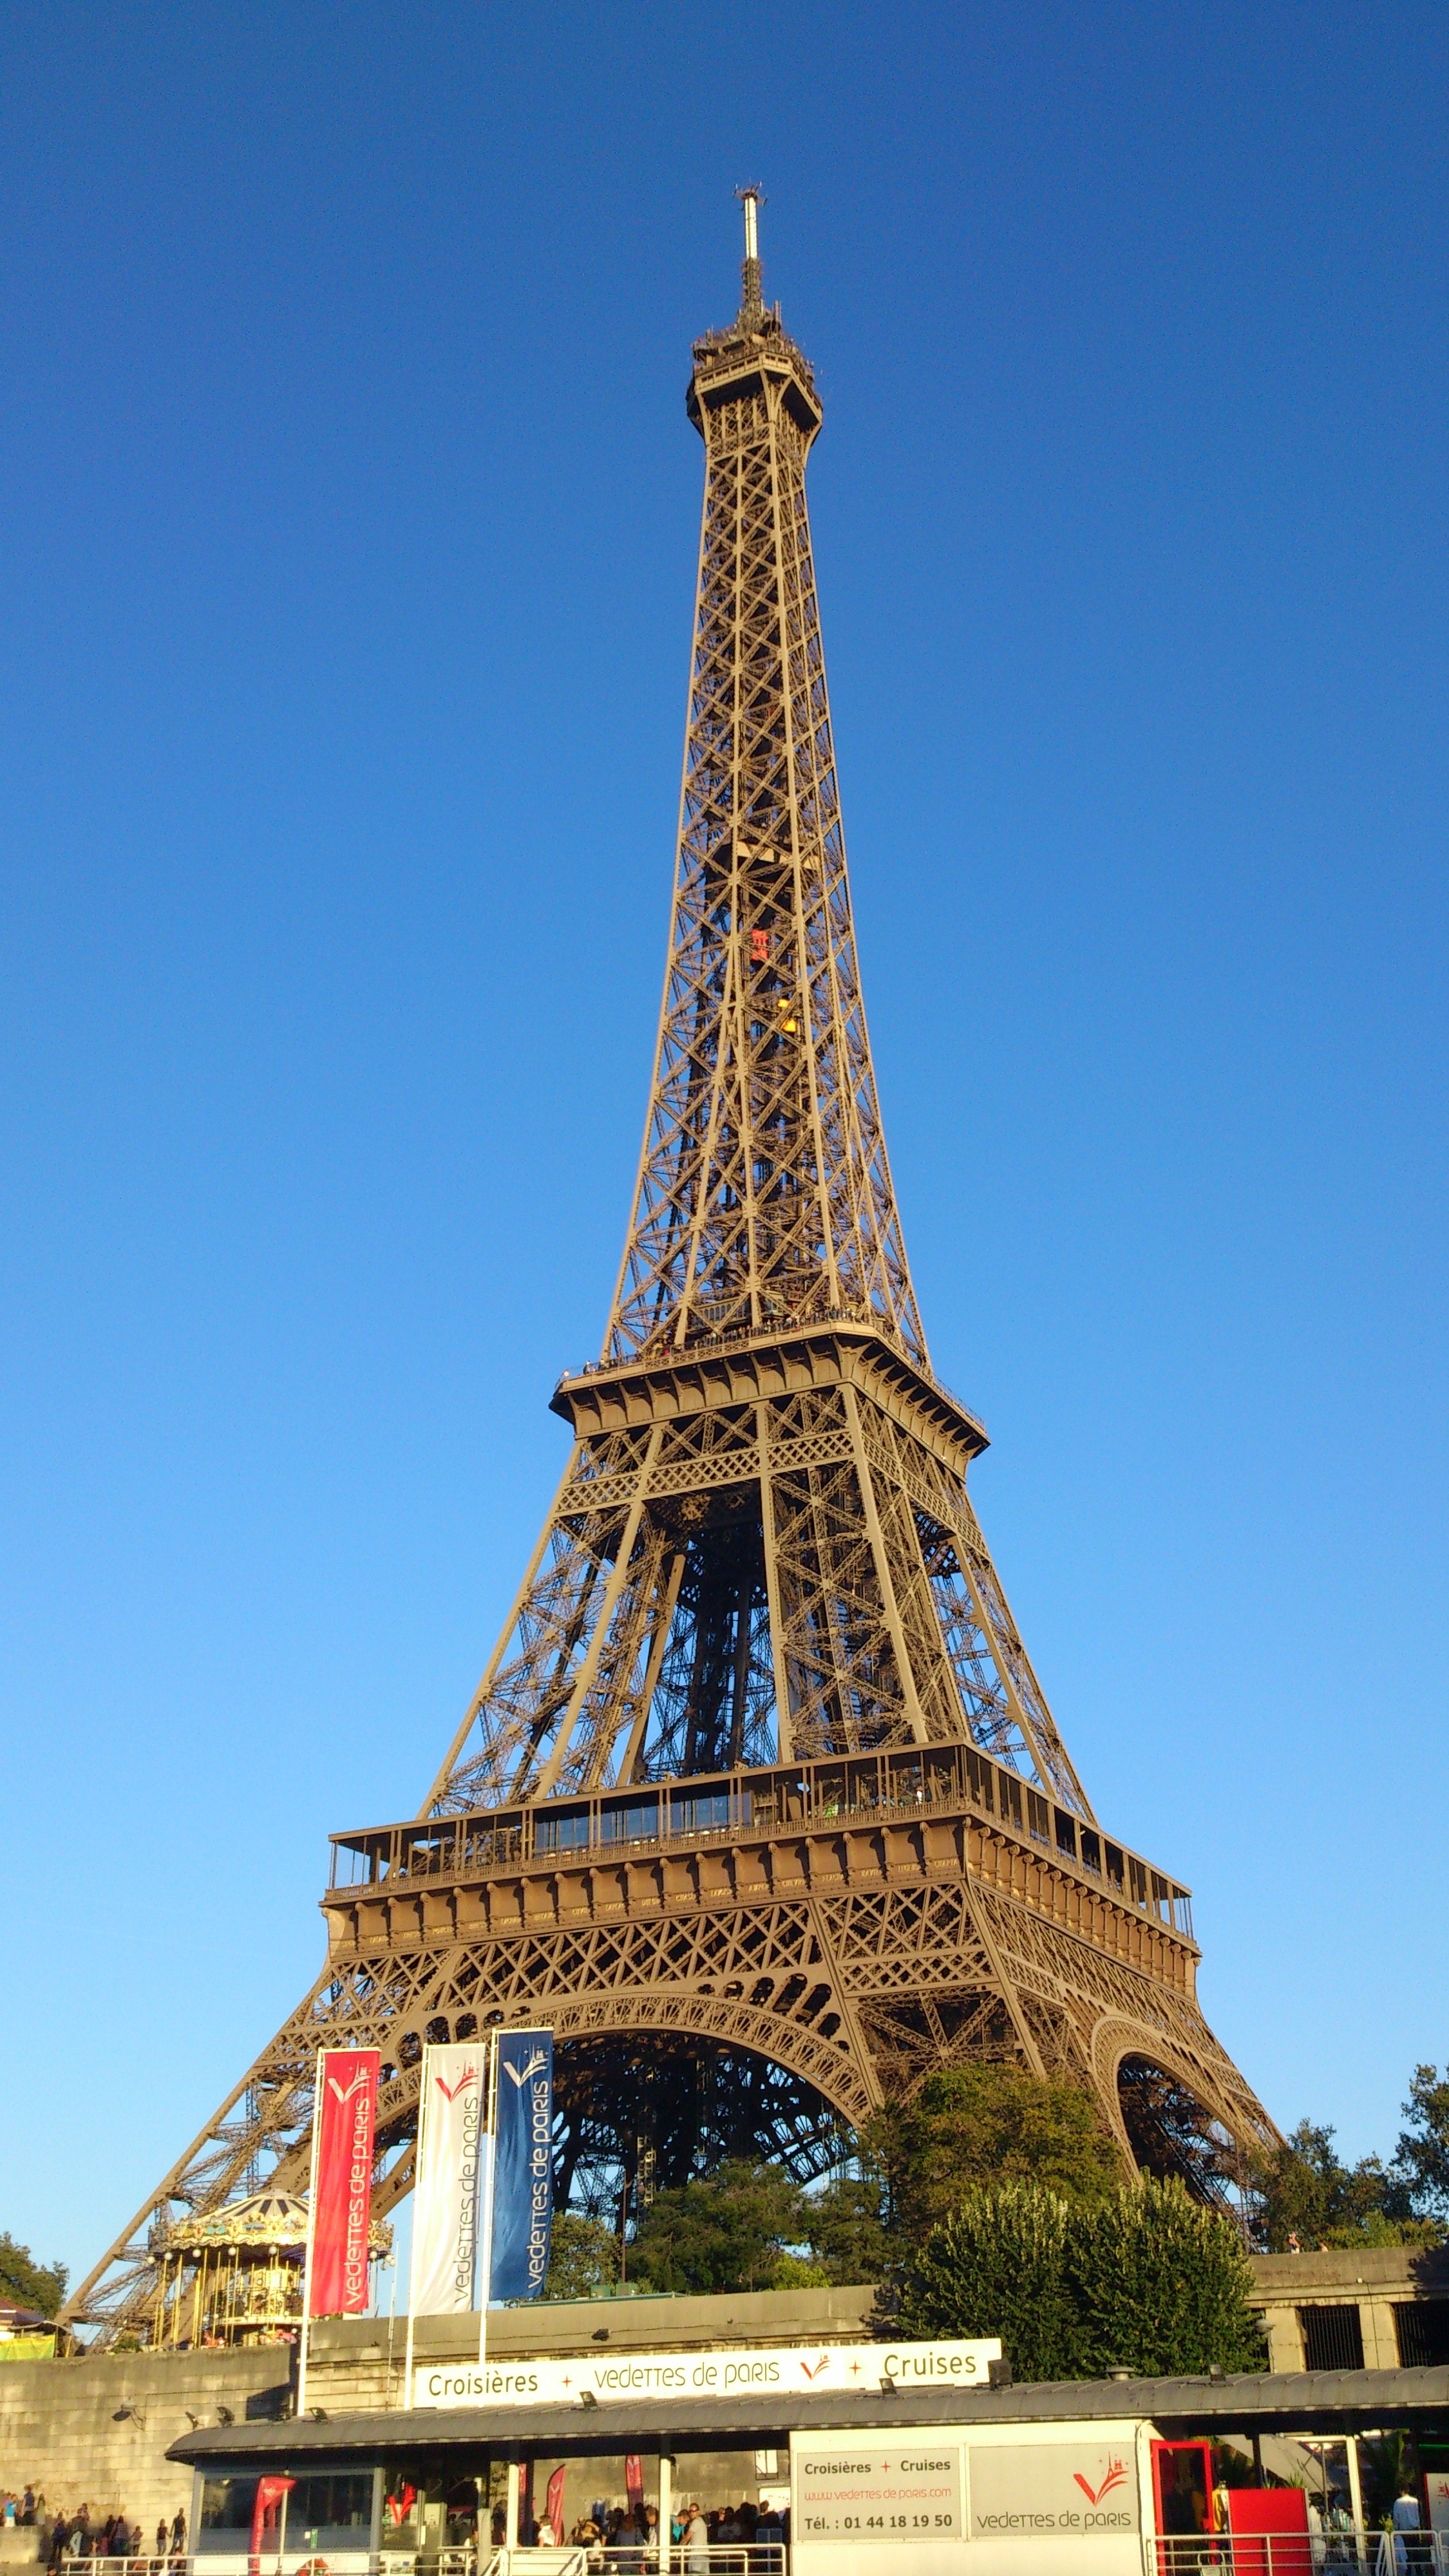
architecture, building, eiffel tower, paris, france, tower, landmark, place of worship, expo, spire, steeple